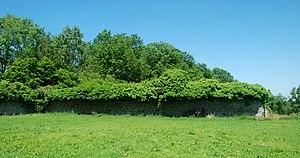
Belgique - Brabant wallon - Mur d'enceinte de l'abbaye de Villers-la-Ville - enceinte intérieure (sur le plateau agricole, côté ouest)
Le mur d'enceinte de l'abbaye de Villers est situé à Villers-la-Ville, commune belge du Brabant wallon.